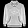
Label: Pullover